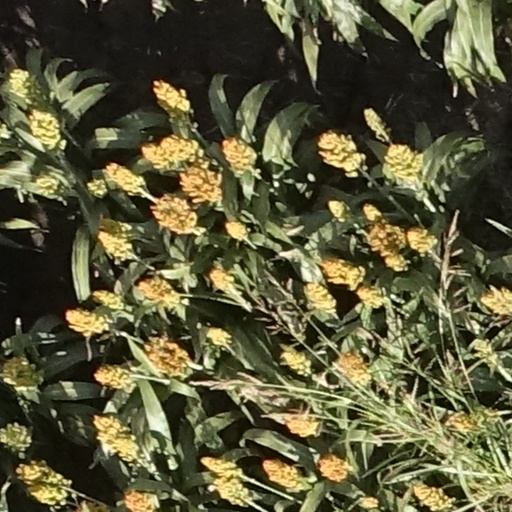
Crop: sorghum